Rootkit

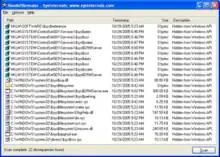
Screenshot of RootkitRevealer, showing the files hidden by the Extended Copy Protection rootkit

In 2005, Sony BMG published CDs with copy protection and digital rights management software called Extended Copy Protection, created by software company First 4 Internet. The software included a music player but silently installed a rootkit which limited the user's ability to access the CD. Software engineer Mark Russinovich, who created the rootkit detection tool RootkitRevealer, discovered the rootkit on one of his computers. The ensuing scandal raised the public's awareness of rootkits. To cloak itself, the rootkit hid any file starting with "$sys$" from the user. Soon after Russinovich's report, malware appeared which took advantage of the existing rootkit on affected systems. One BBC analyst called it a "public relations nightmare." Sony BMG released patches to uninstall the rootkit, but it exposed users to an even more serious vulnerability. The company eventually recalled the CDs. In the United States, a class-action lawsuit was brought against Sony BMG.